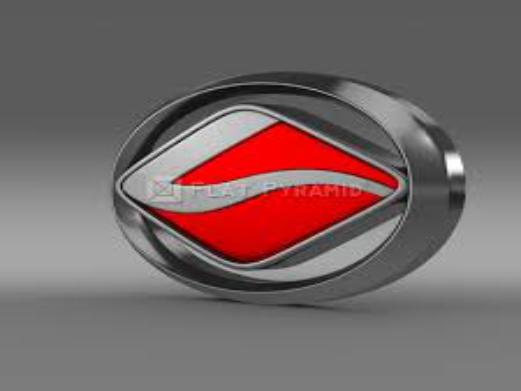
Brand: Landwind-1
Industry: Transportation